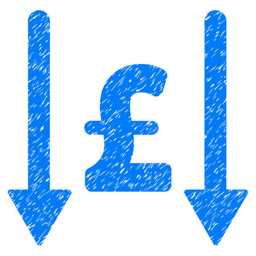
grainy textured icon for overlay watermark stamps .